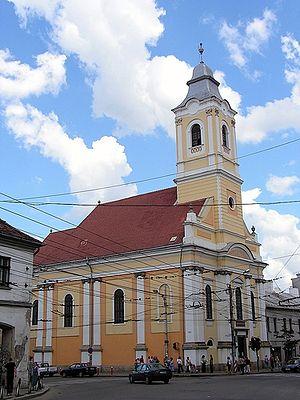
L’Église évangélique luthérienne de Cluj est située au centre ville, 1, rue 21 Decembrie. Elle a été construite entre 1816 et 1829 selon les plans de l'architecte George Winkler. Les pierres de cet édifice proviennent de l'ancien Bastion rond.